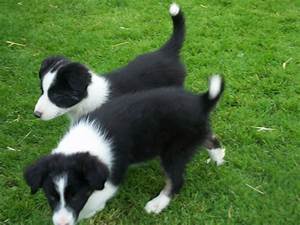
Label: cane